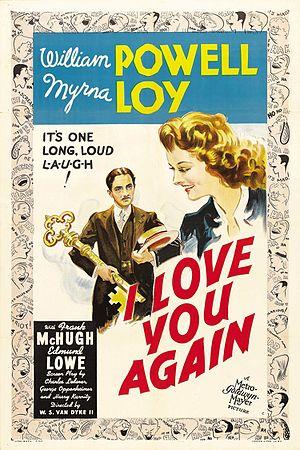
Monsieur Wilson perd la tête est une comédie romantique américaine de W. S. Van Dyke sortie en 1940.